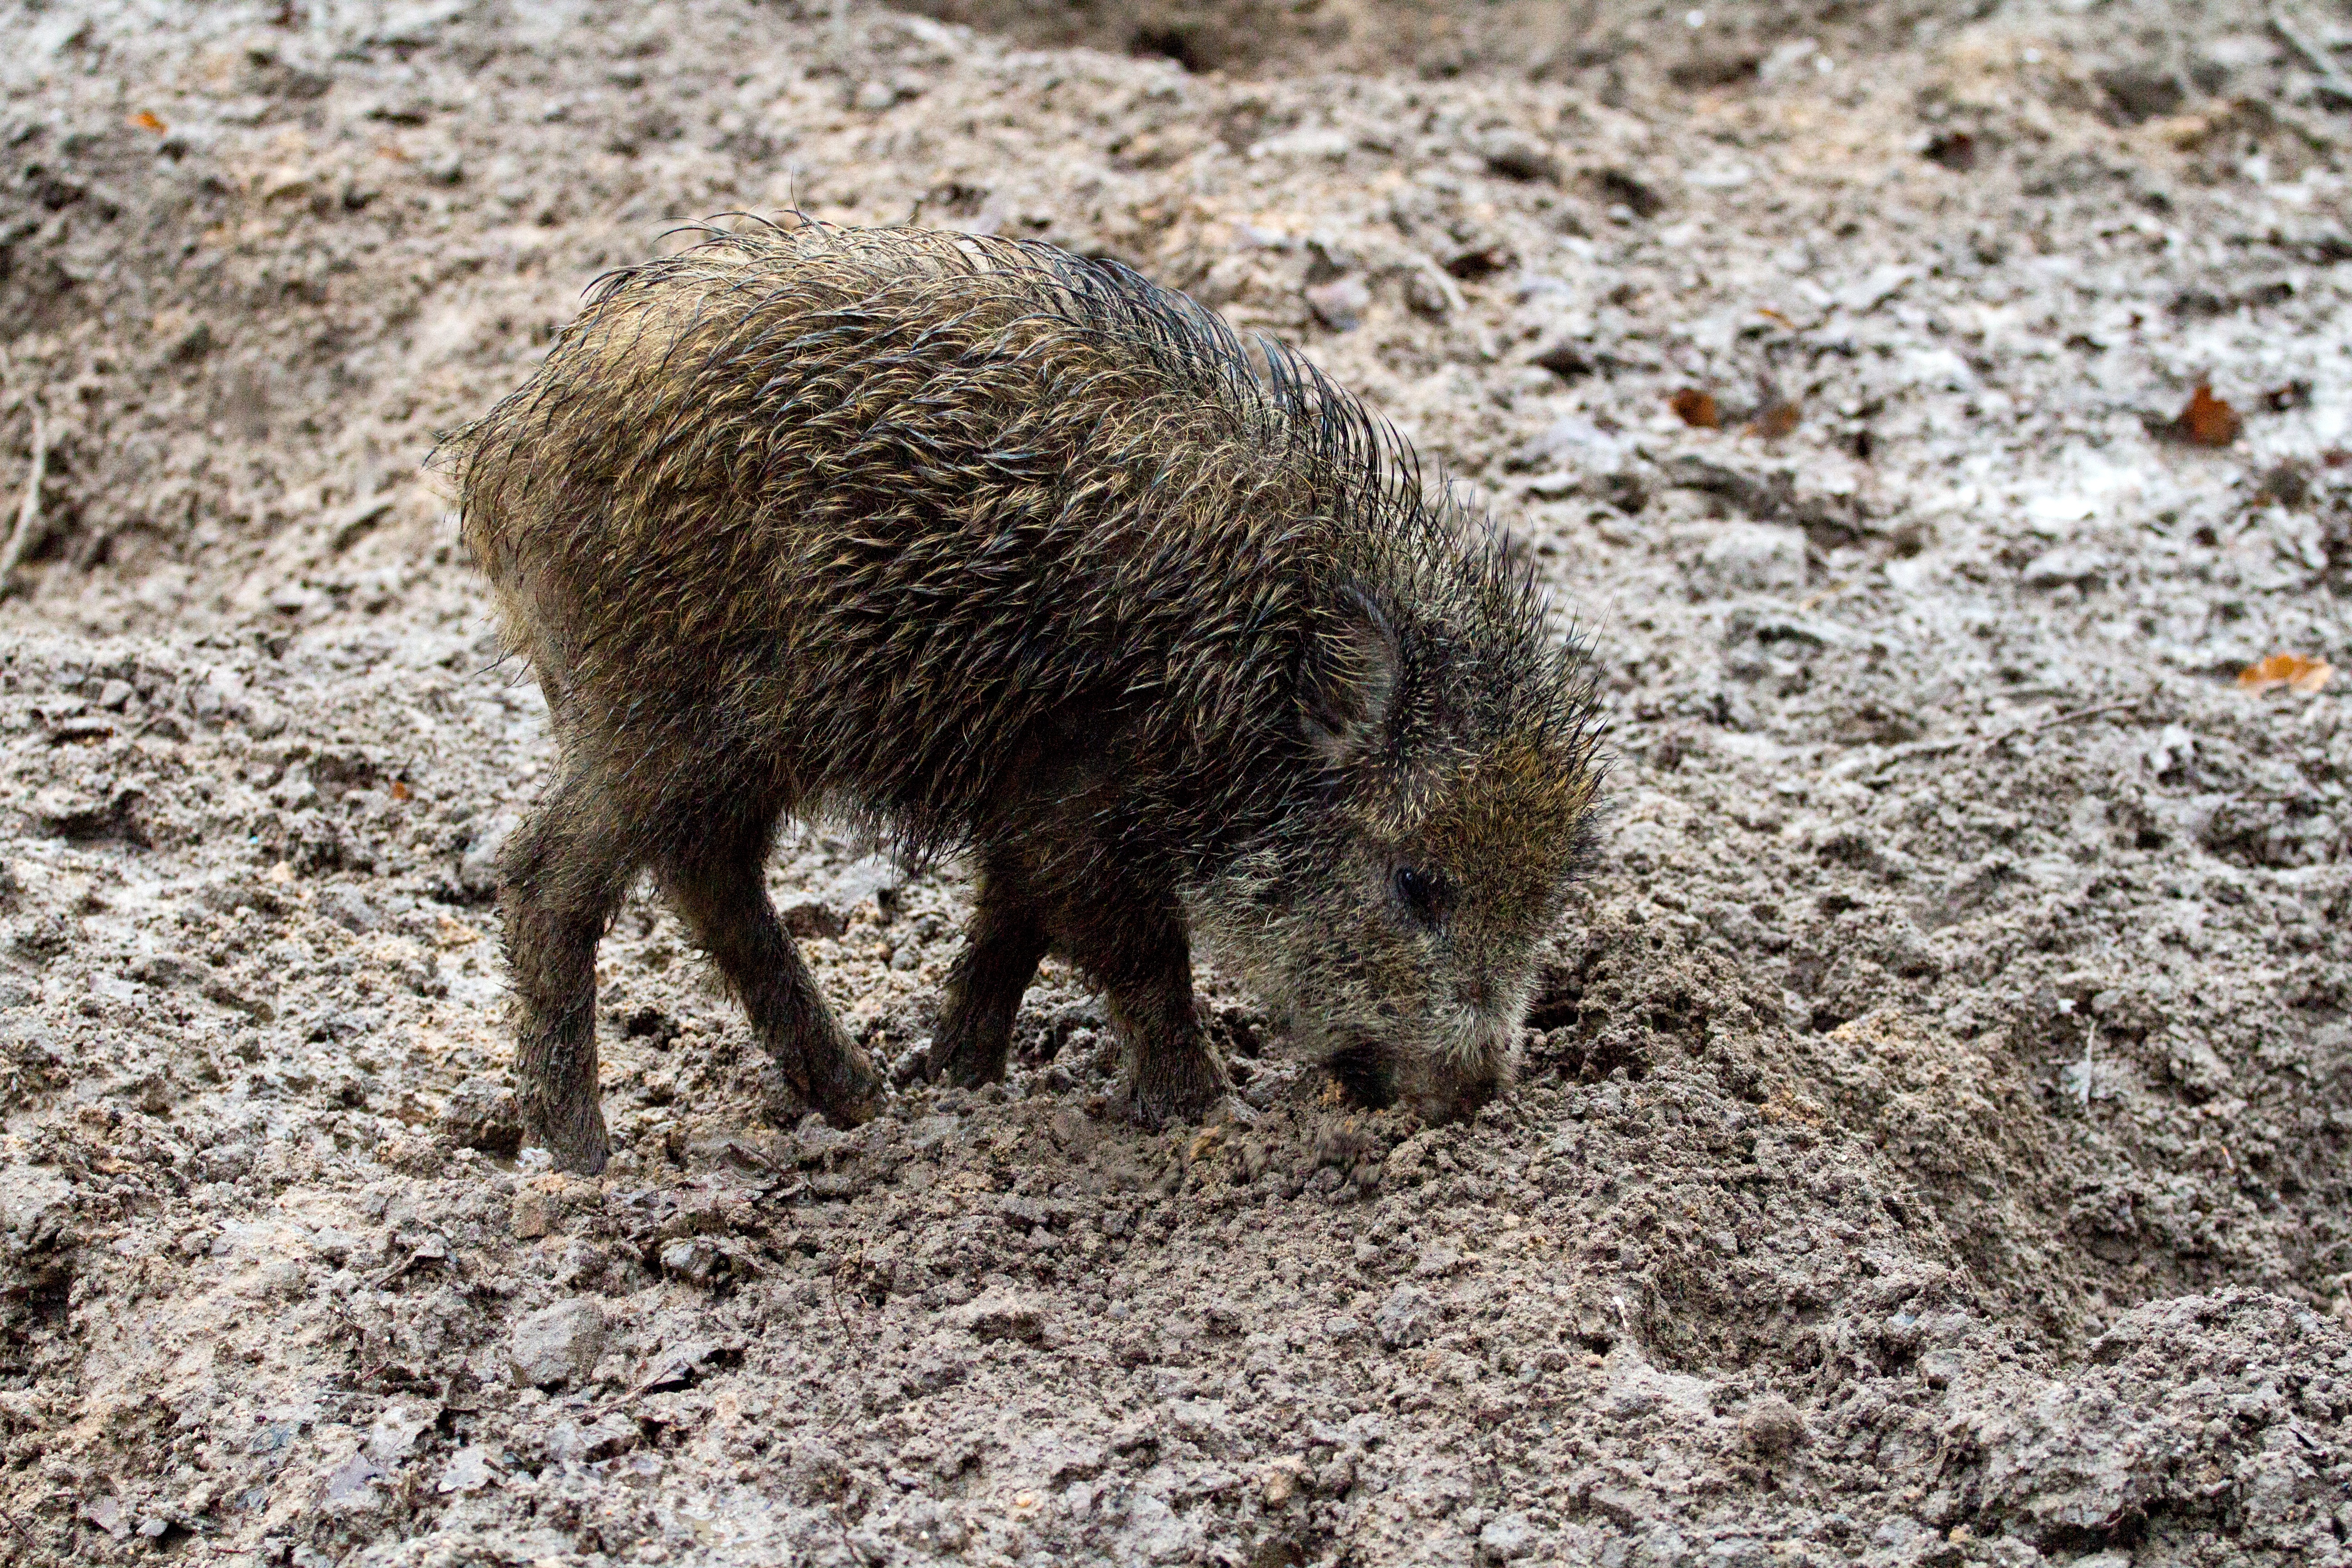
nature, forest, wildlife, wild, mud, mammal, fauna, vertebrate, pig, bristles, wild boar, wild boars, pig like mammal, peccary